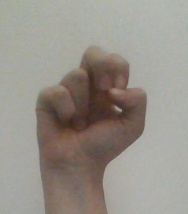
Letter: gaaf